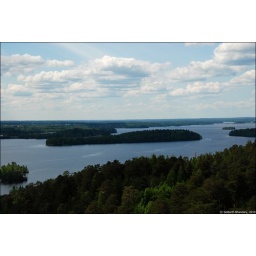
View of the lake in Tampere from an old tower